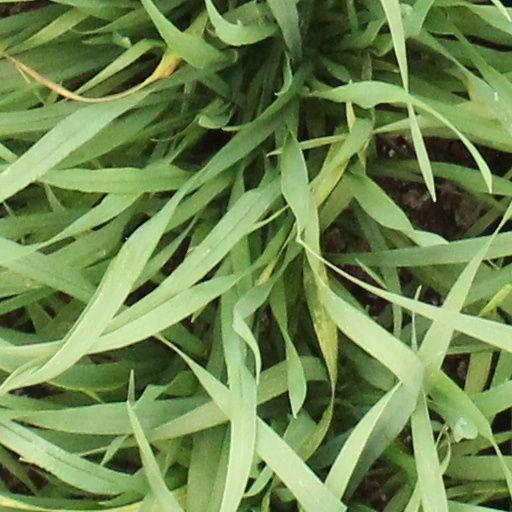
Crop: wheat